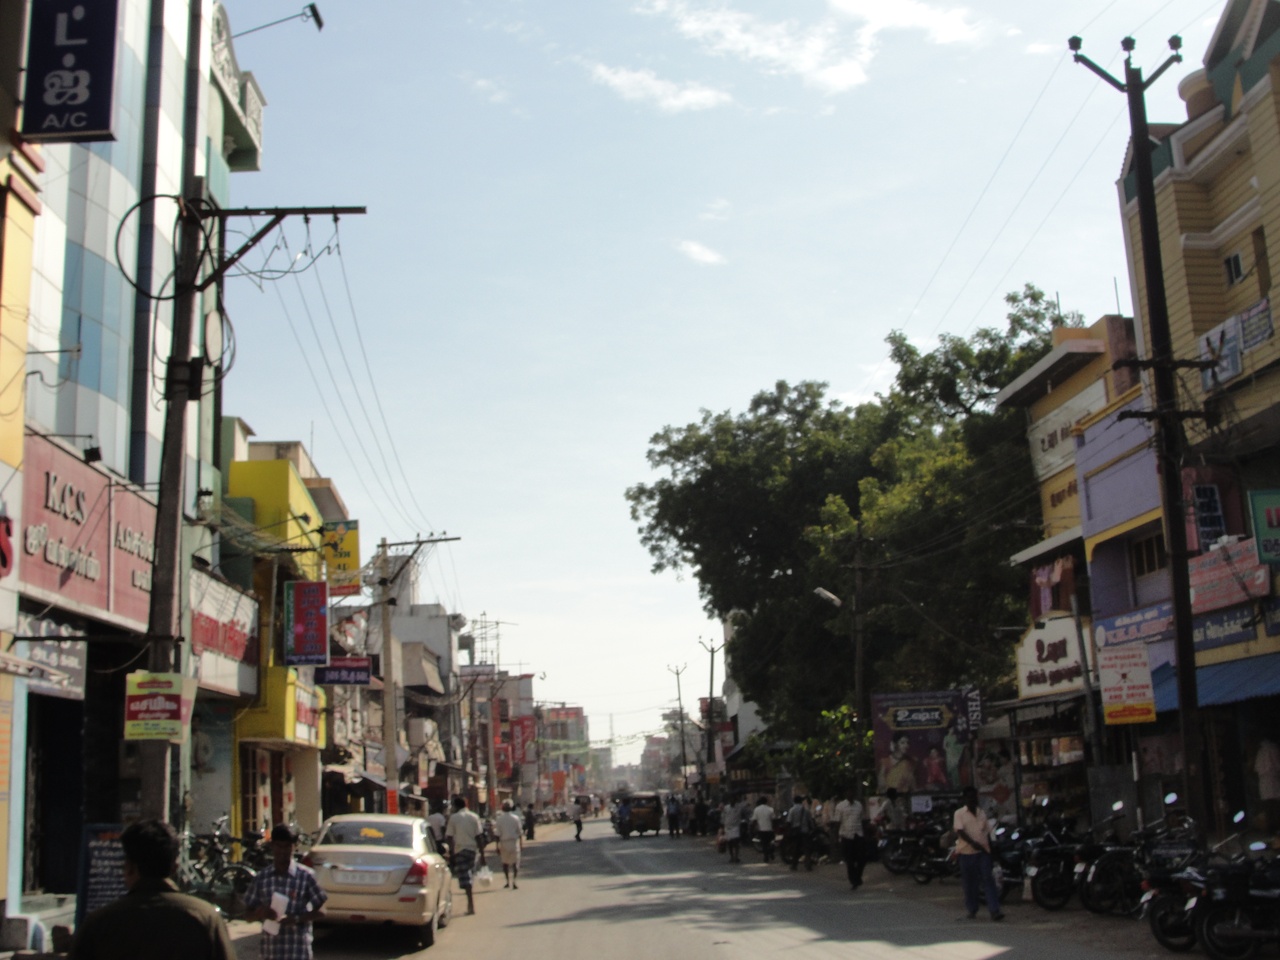
Chinna Salem main road, Kallakurichi